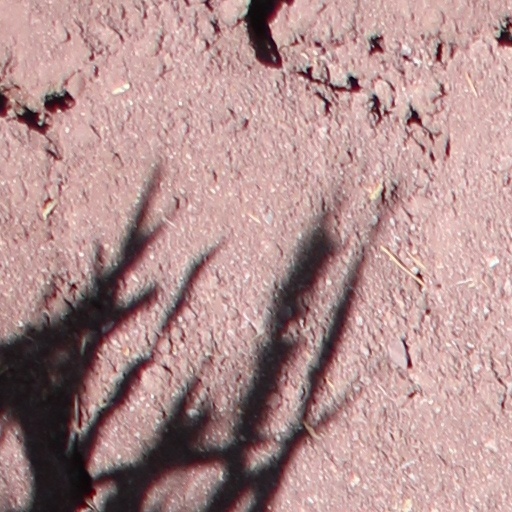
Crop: wheat